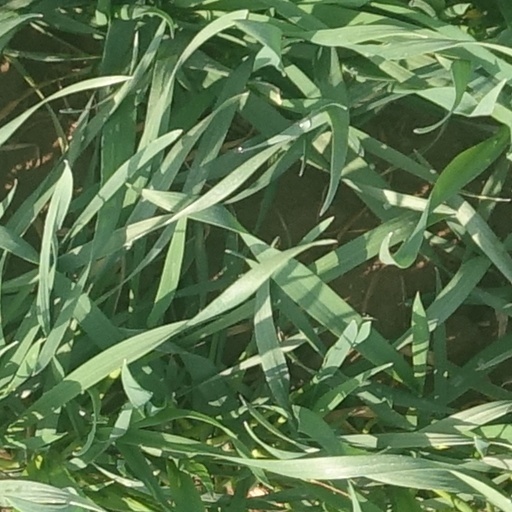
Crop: wheat